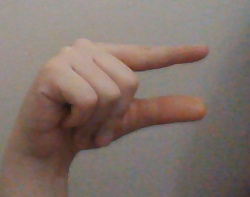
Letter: dal